Yakshagana

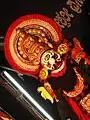
Karavali Gandu Kale Yakshagana

Yakshagana has a separate tradition of music, separate from Karnataka Sangeetha and the Hindustani music of India. Yakshagana and Karnatak Sangeetha may have a common ancestor are not decedents of one another.